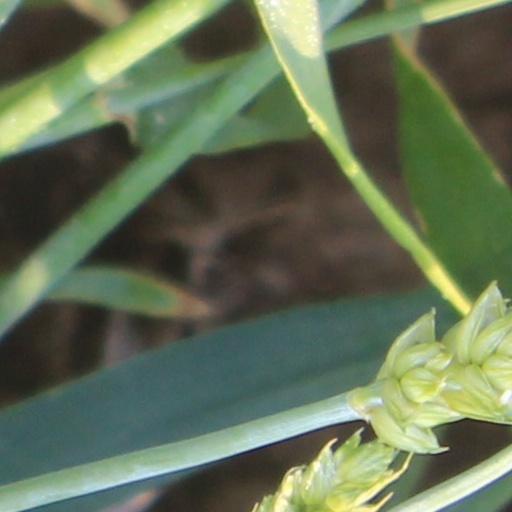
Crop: wheat